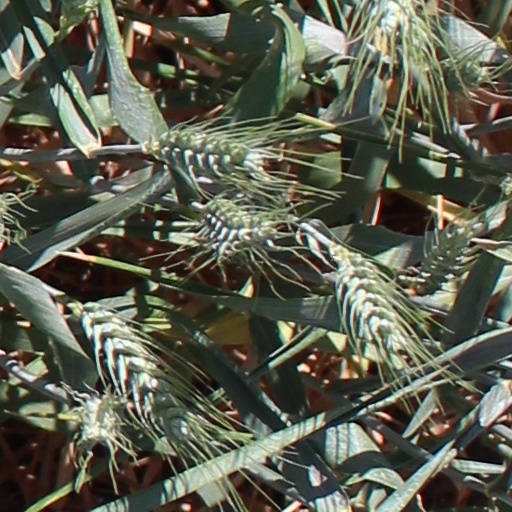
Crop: wheat